J. Aldrich Libbey

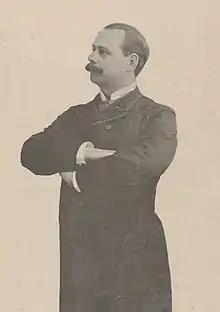

James Aldrich Libbey (February 29, 1864 – April 29, 1925) was an American vaudeville performer, actor, singer and songwriter, best known for launching the song "After the Ball".